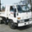
Label: truck